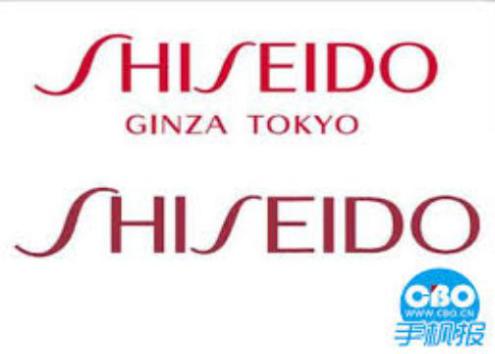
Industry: Necessities